Guthrie Cortland Medical Center

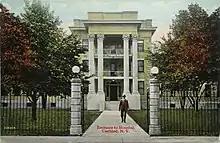
Cortland Hospital circa 1911

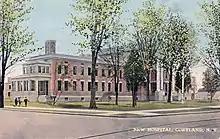
Cortland Hospital circa 1913

Around 1909, George H. Wiltsie sold his five-acre property at 134 Homer Avenue to the hospital association for $18,000 and Chester F. Wickwire initially donated $70,000 to construct a "first-rate" facility. The property housed the Copeland-Fitz Boynton residence which was attached to the rear of the new building. This Cortland Hospital opened in 1911 with an entrance modeled on that of the White House. By 1911, Wickwire had donated a total of $95,000. The new hospital had 52 beds total with separate wards for men and women, 22 private rooms, a children's ward, and two operating rooms.